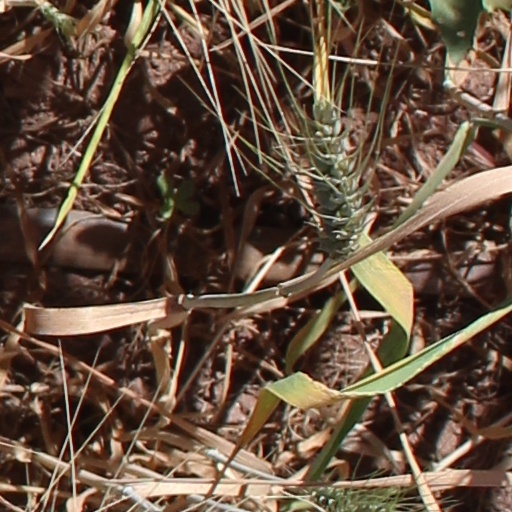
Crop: wheat